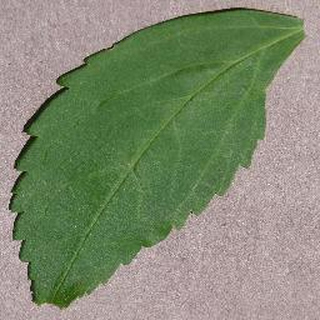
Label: healthy_cherry